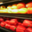
Label: sweet_pepper